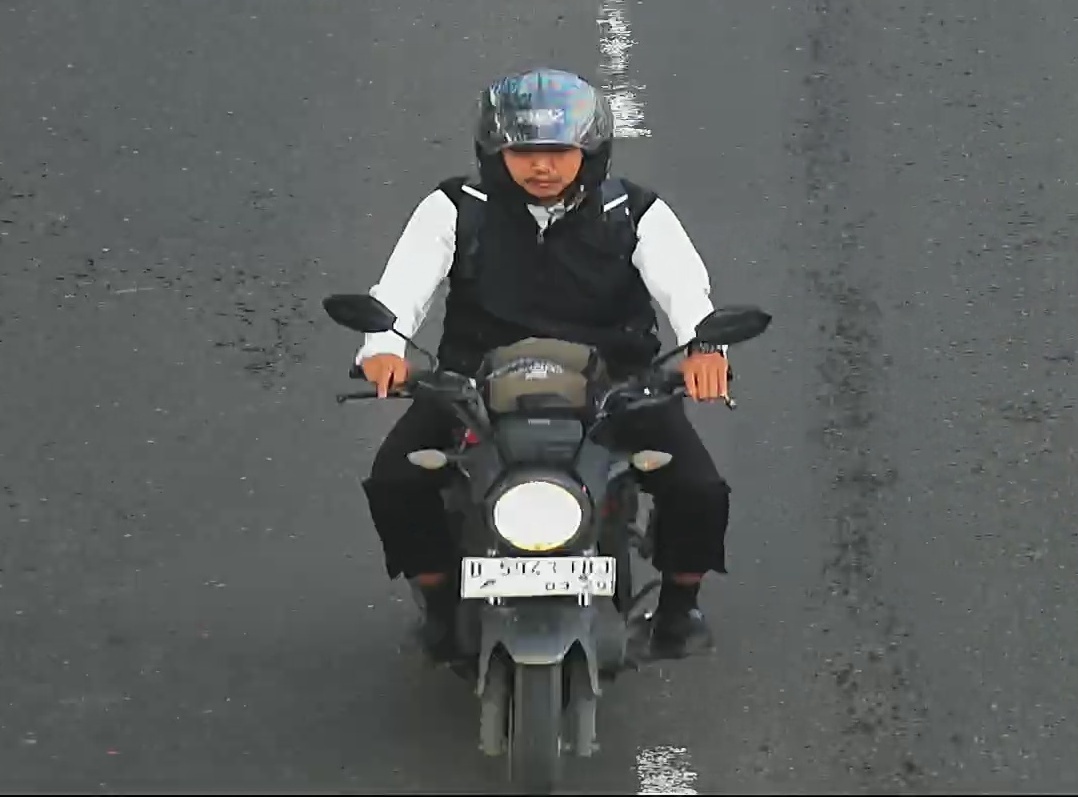
person-with-helmet: 1
person-without-helmet: 0